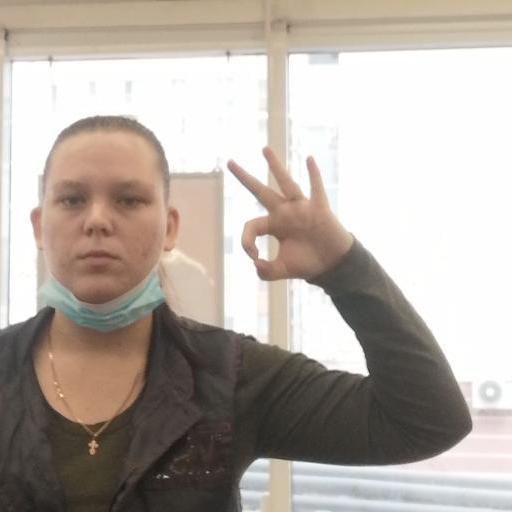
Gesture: ok